Treaty of Turin (1696)

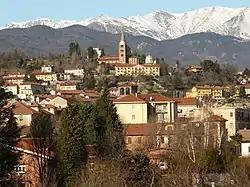
Pinerolo: the recovery of the strategic town was a primary objective for Savoy.

Northern Italy provided access to the southern borders of France and Austria, which made the Duchy of Milan and Duchy of Savoy essential to their security. In 1631, France annexed Pinerolo in Piedmont and occupied Casale Monferrato and much of the Duchy of Savoy was in modern France, including the County of Nice and County of Savoy. Savoy was considered a minor power and seen by many as a French satellite state.